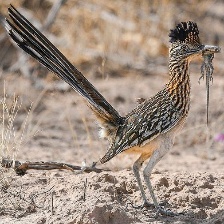
Species: ROADRUNNER
Scientific name: GEOCOCCYX